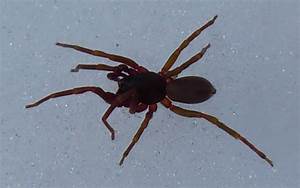
Label: spider